Edward Avis

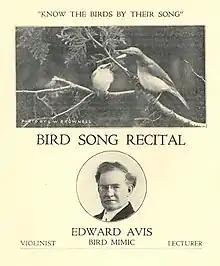
Promotional brochure of "Edward Avis" c. 1920

Edward Avis was the stage name of Martin E. Sullivan (1872 - 1955?), an American violinist and stage performer known for his imitations of birdsongs. He performed on the stage in New England and was referred to by the press as "The Bird Man".